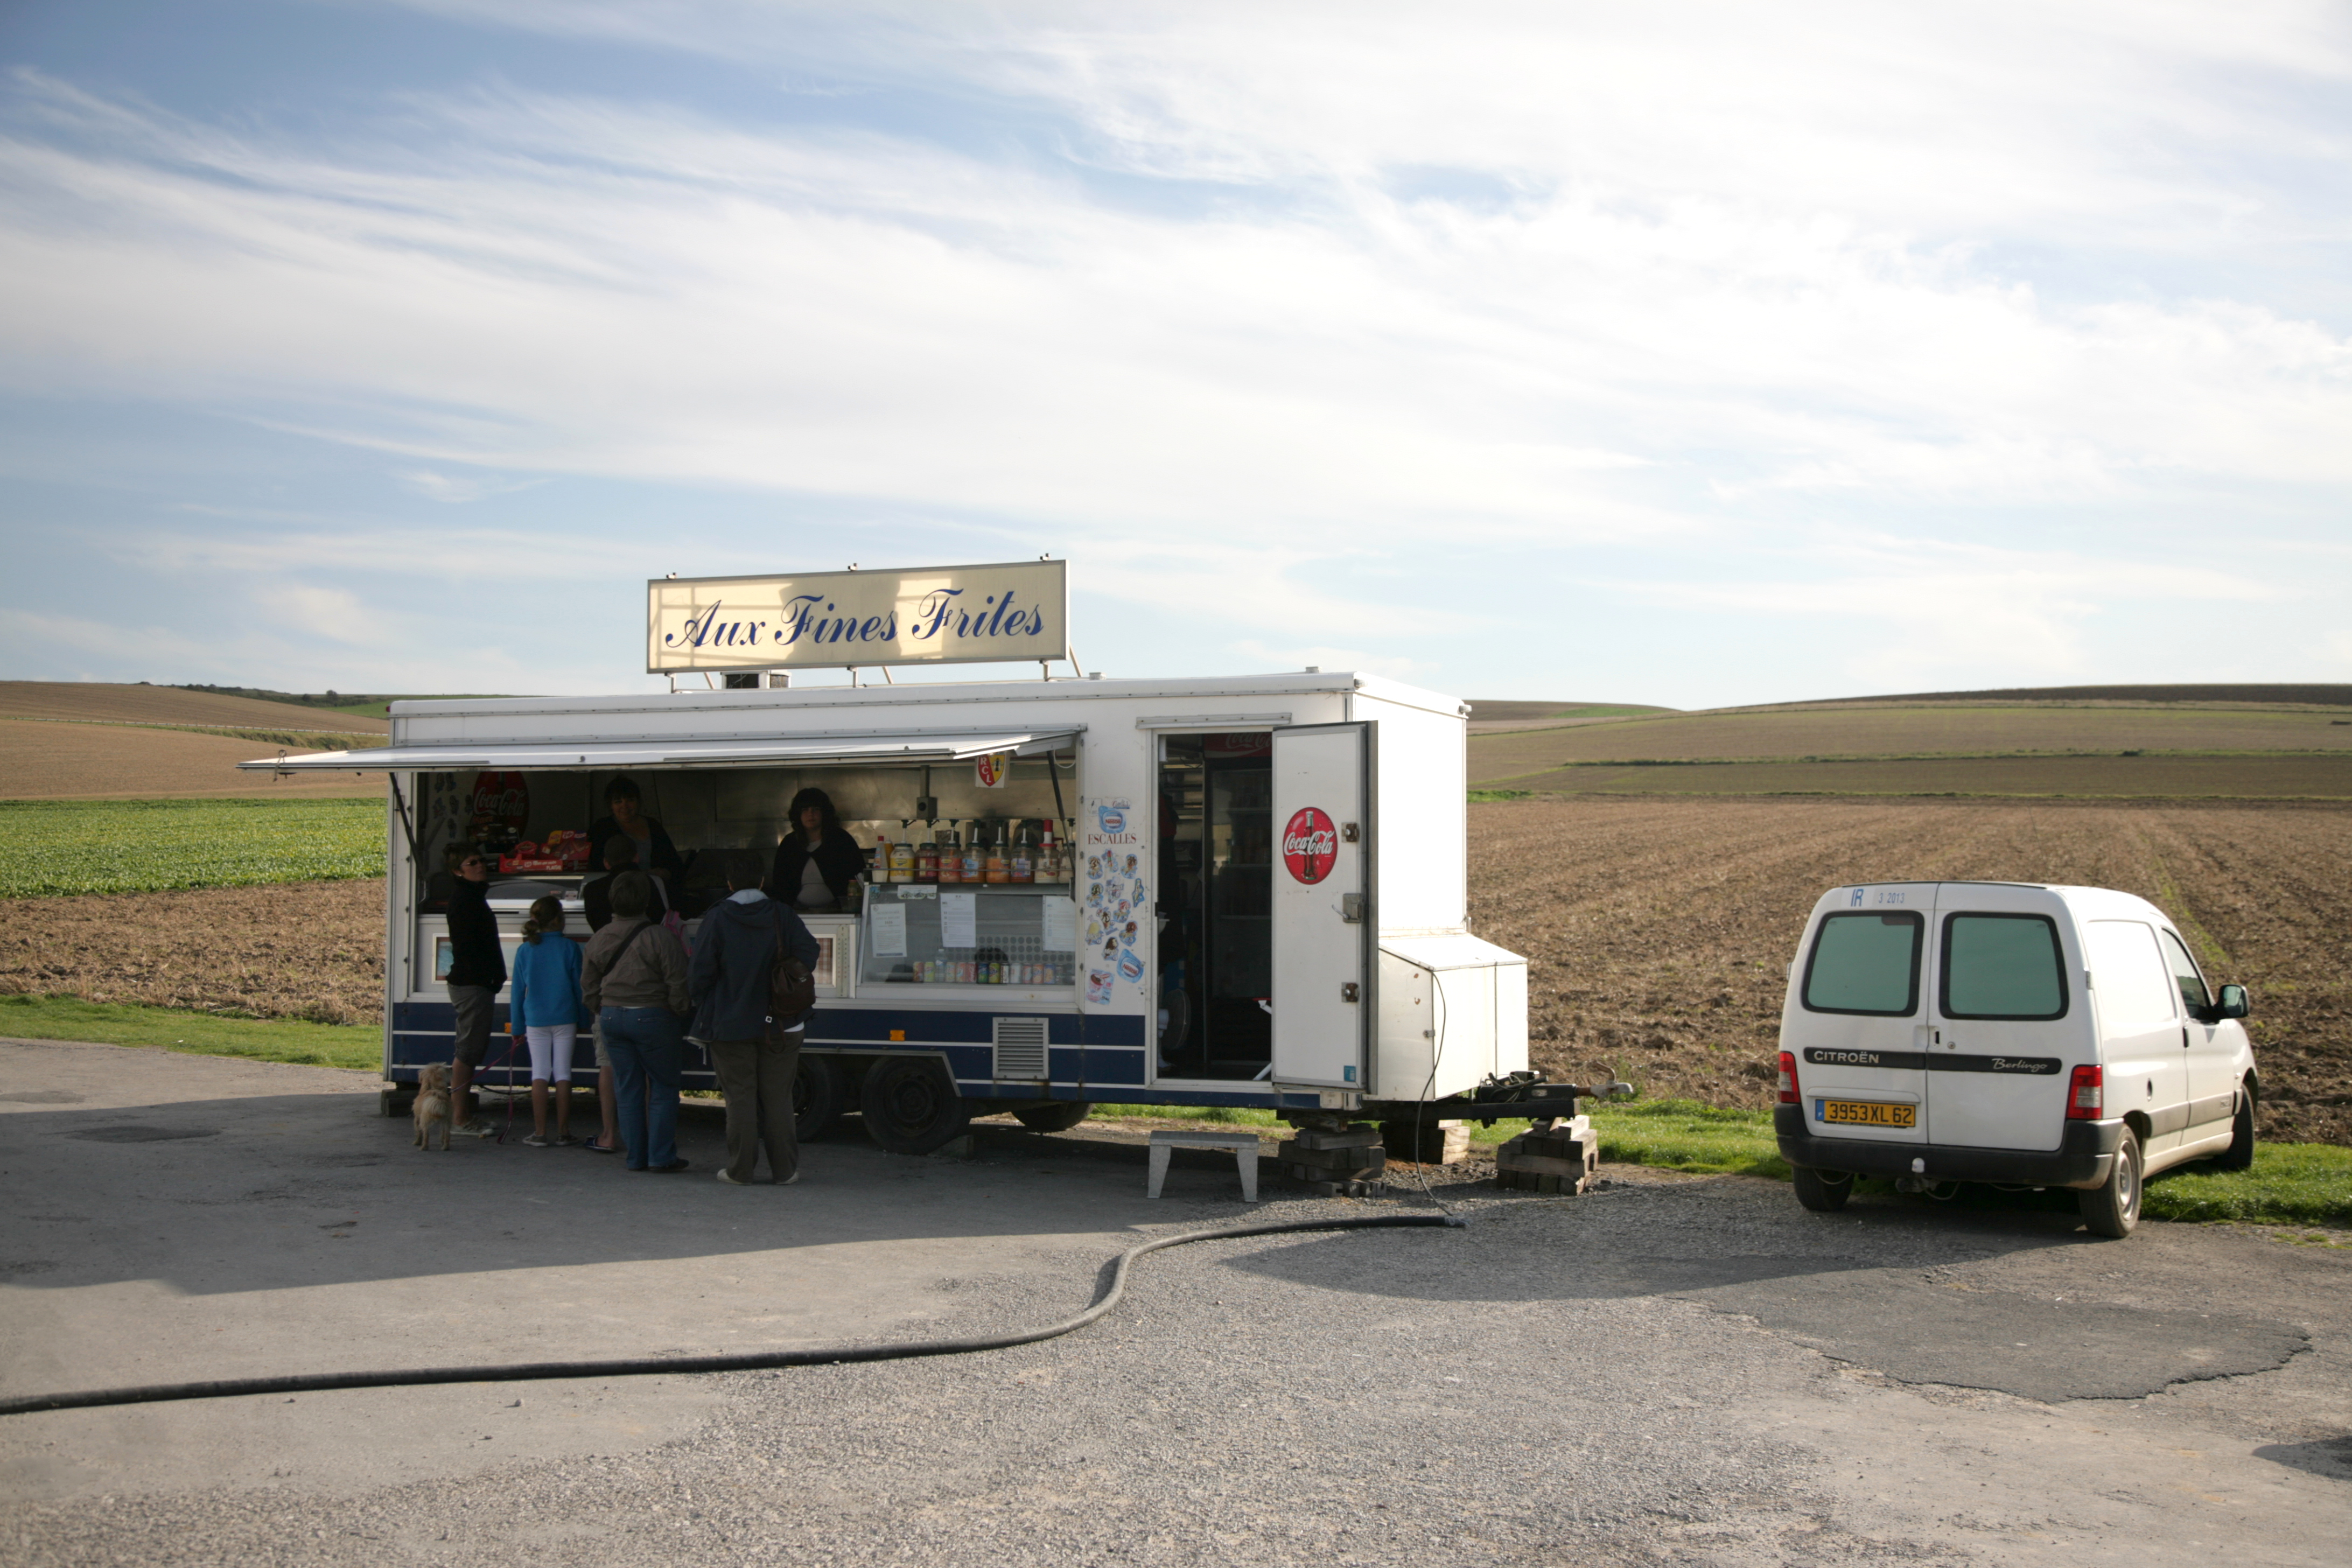
home, asphalt, transport, france, vehicle, francia, nordpasdecalais, frankrijk, frankreich, pasdecalais, cotedopale, pasdecaials, capblancnez, real estate, frenchfries, frietkot, frituur, friture, friterie, frites, baraque frites, escalles, auxfinesfrites